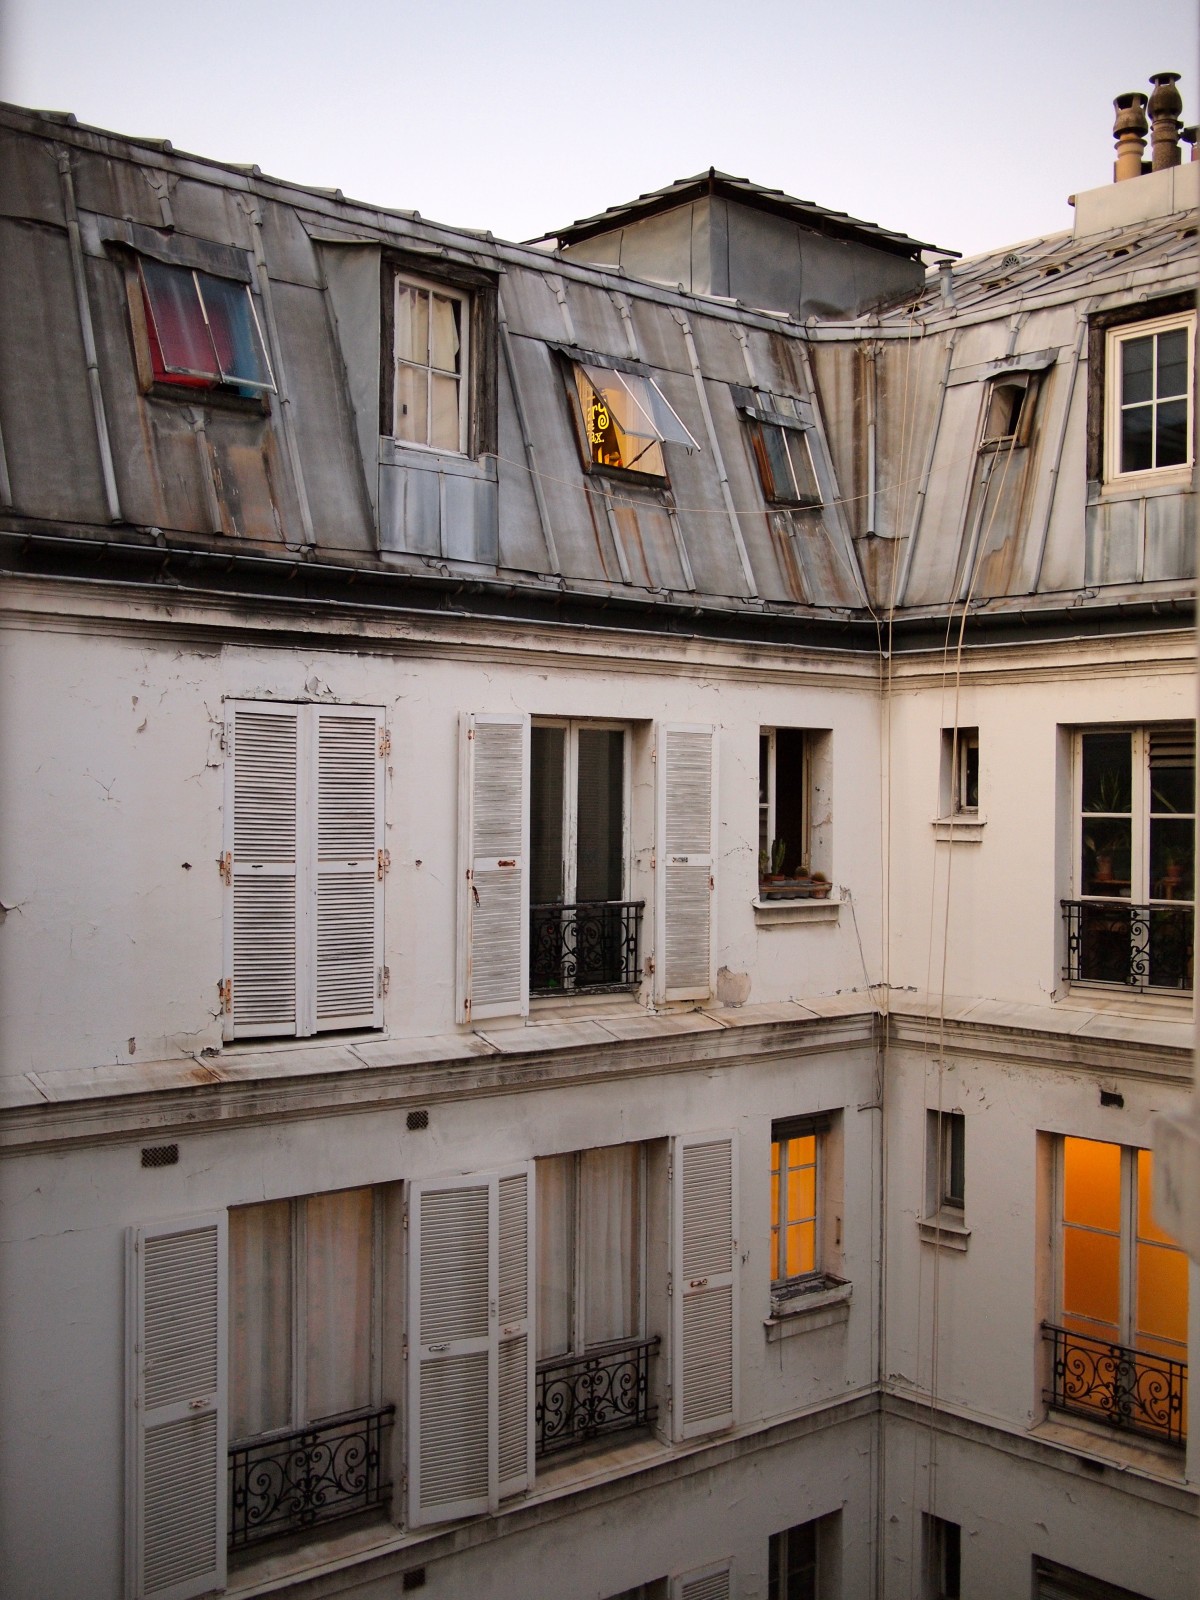
Tags: road, street, house, window, town, building, old, city, home, wall, balcony, facade, apartment, neighbourhood, urban area, residential area